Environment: real
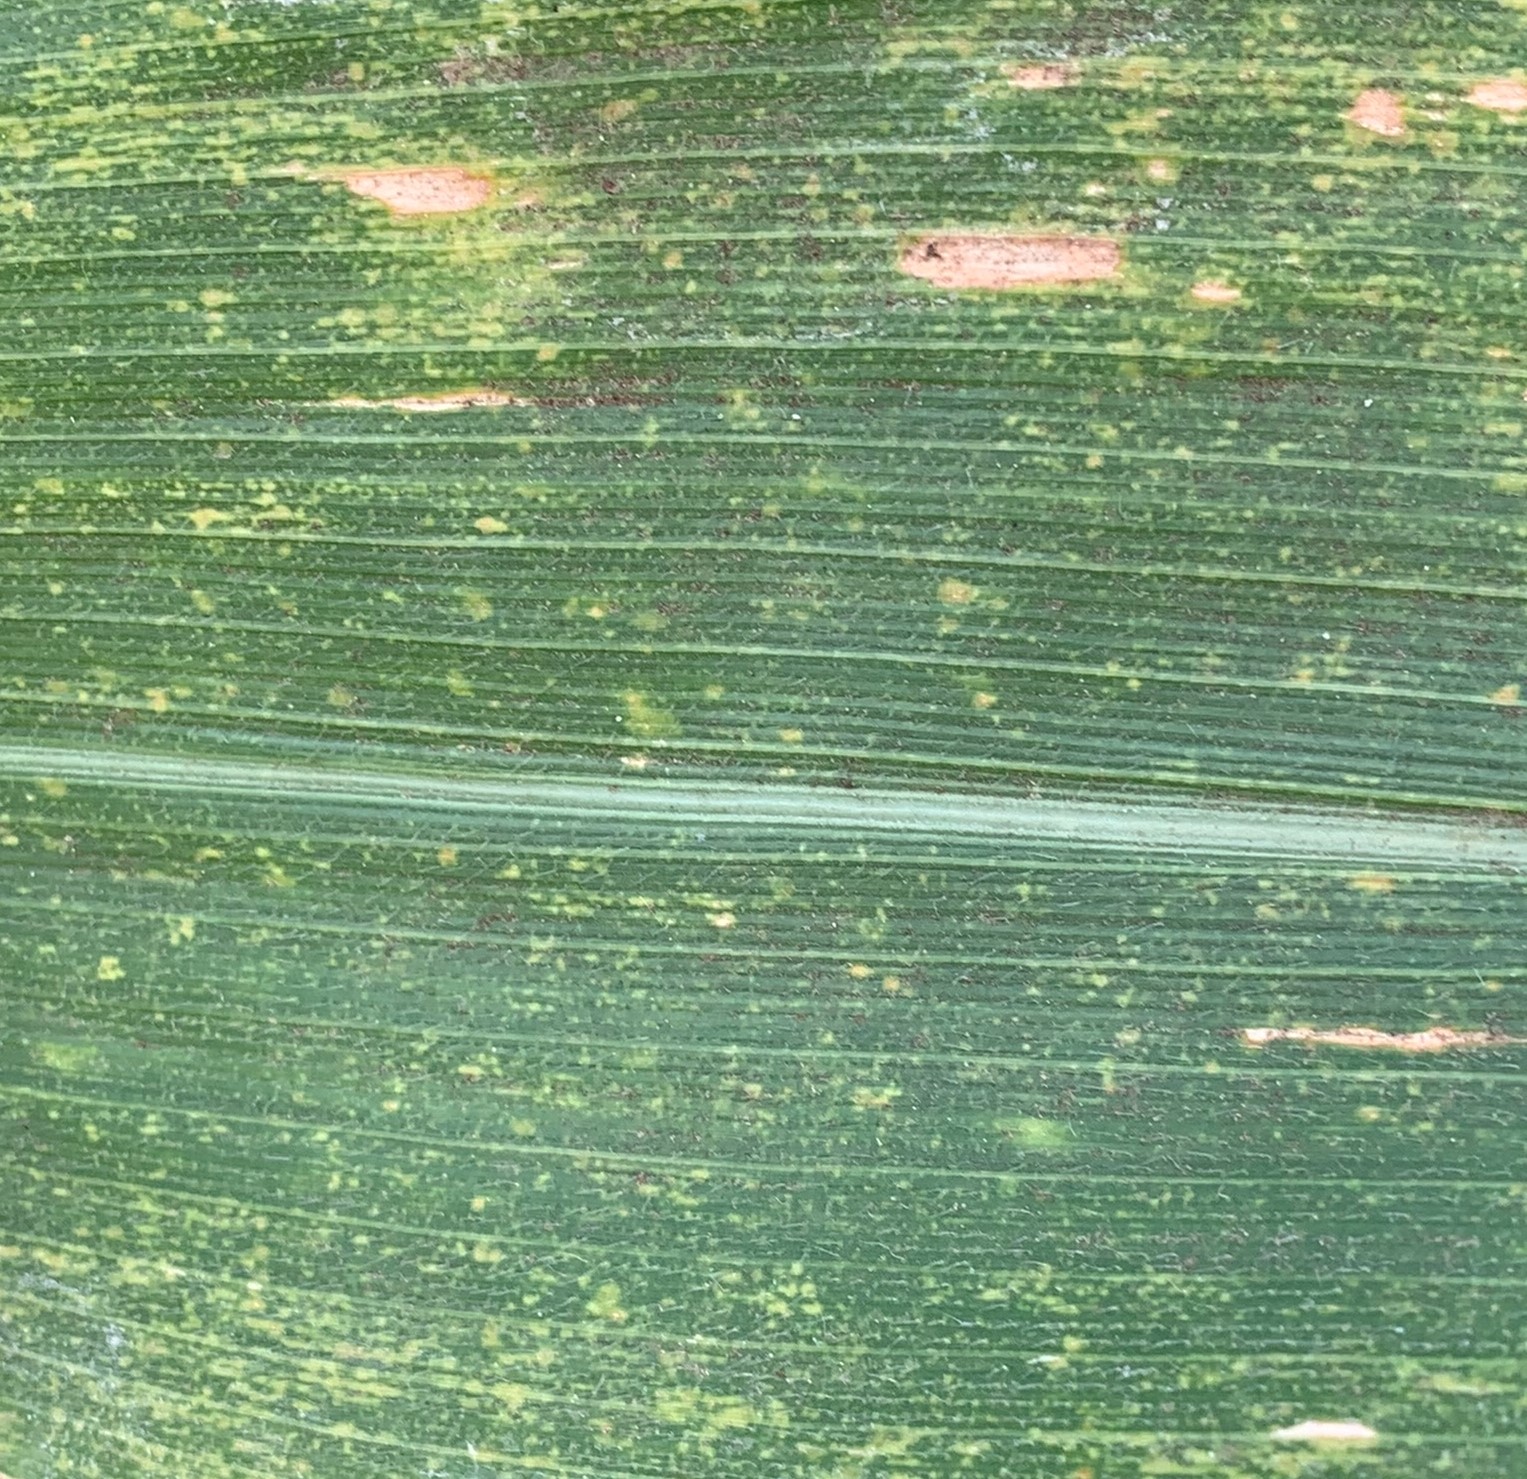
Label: lethal_necrosis